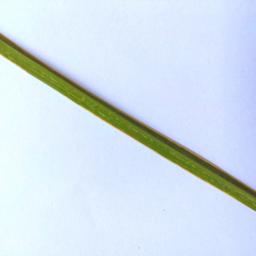
Label: Rice___Leaf_Blast